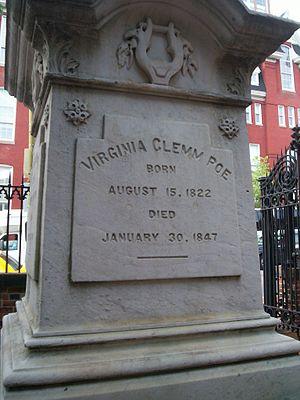
Virginia Eliza Clemm Poe, née Virginia Eliza Clemm le 15 août 1822, morte le 30 janvier 1847, est l'épouse d'Edgar Allan Poe. Les époux étaient cousins germains. Quand ils se marièrent, Virginia n'avait que 13 ans, tandis que Poe en avait 26. Plusieurs biographes ont suggéré que les relations du couple ressemblaient plus à celles d'un frère et d'une sœur et qu'ils n'auraient jamais consommé leur union. Virginia est victime en janvier 1842 de la tuberculose, maladie dont elle meurt en janvier 1847 à l'âge de 24 ans.